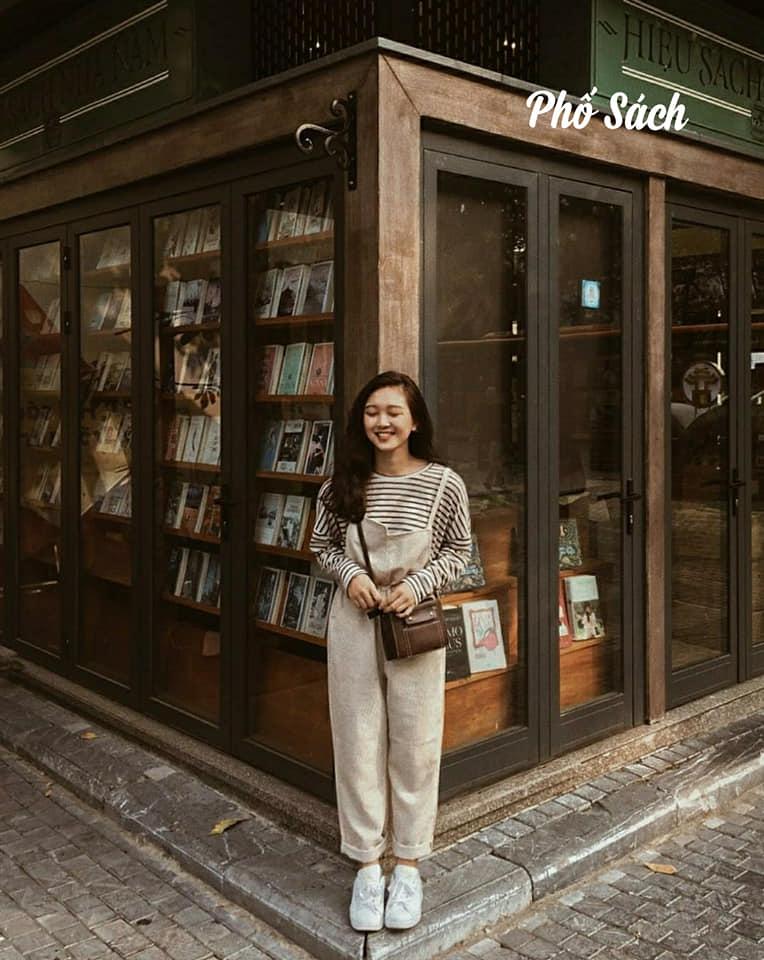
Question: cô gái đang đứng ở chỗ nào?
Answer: cô gái đang đứng ở góc ngoài hiệu sách